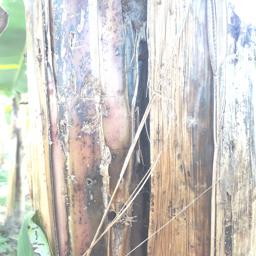
Label: PSEUDOSTEM WEEVIL